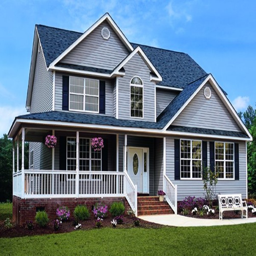
tips for buying a home